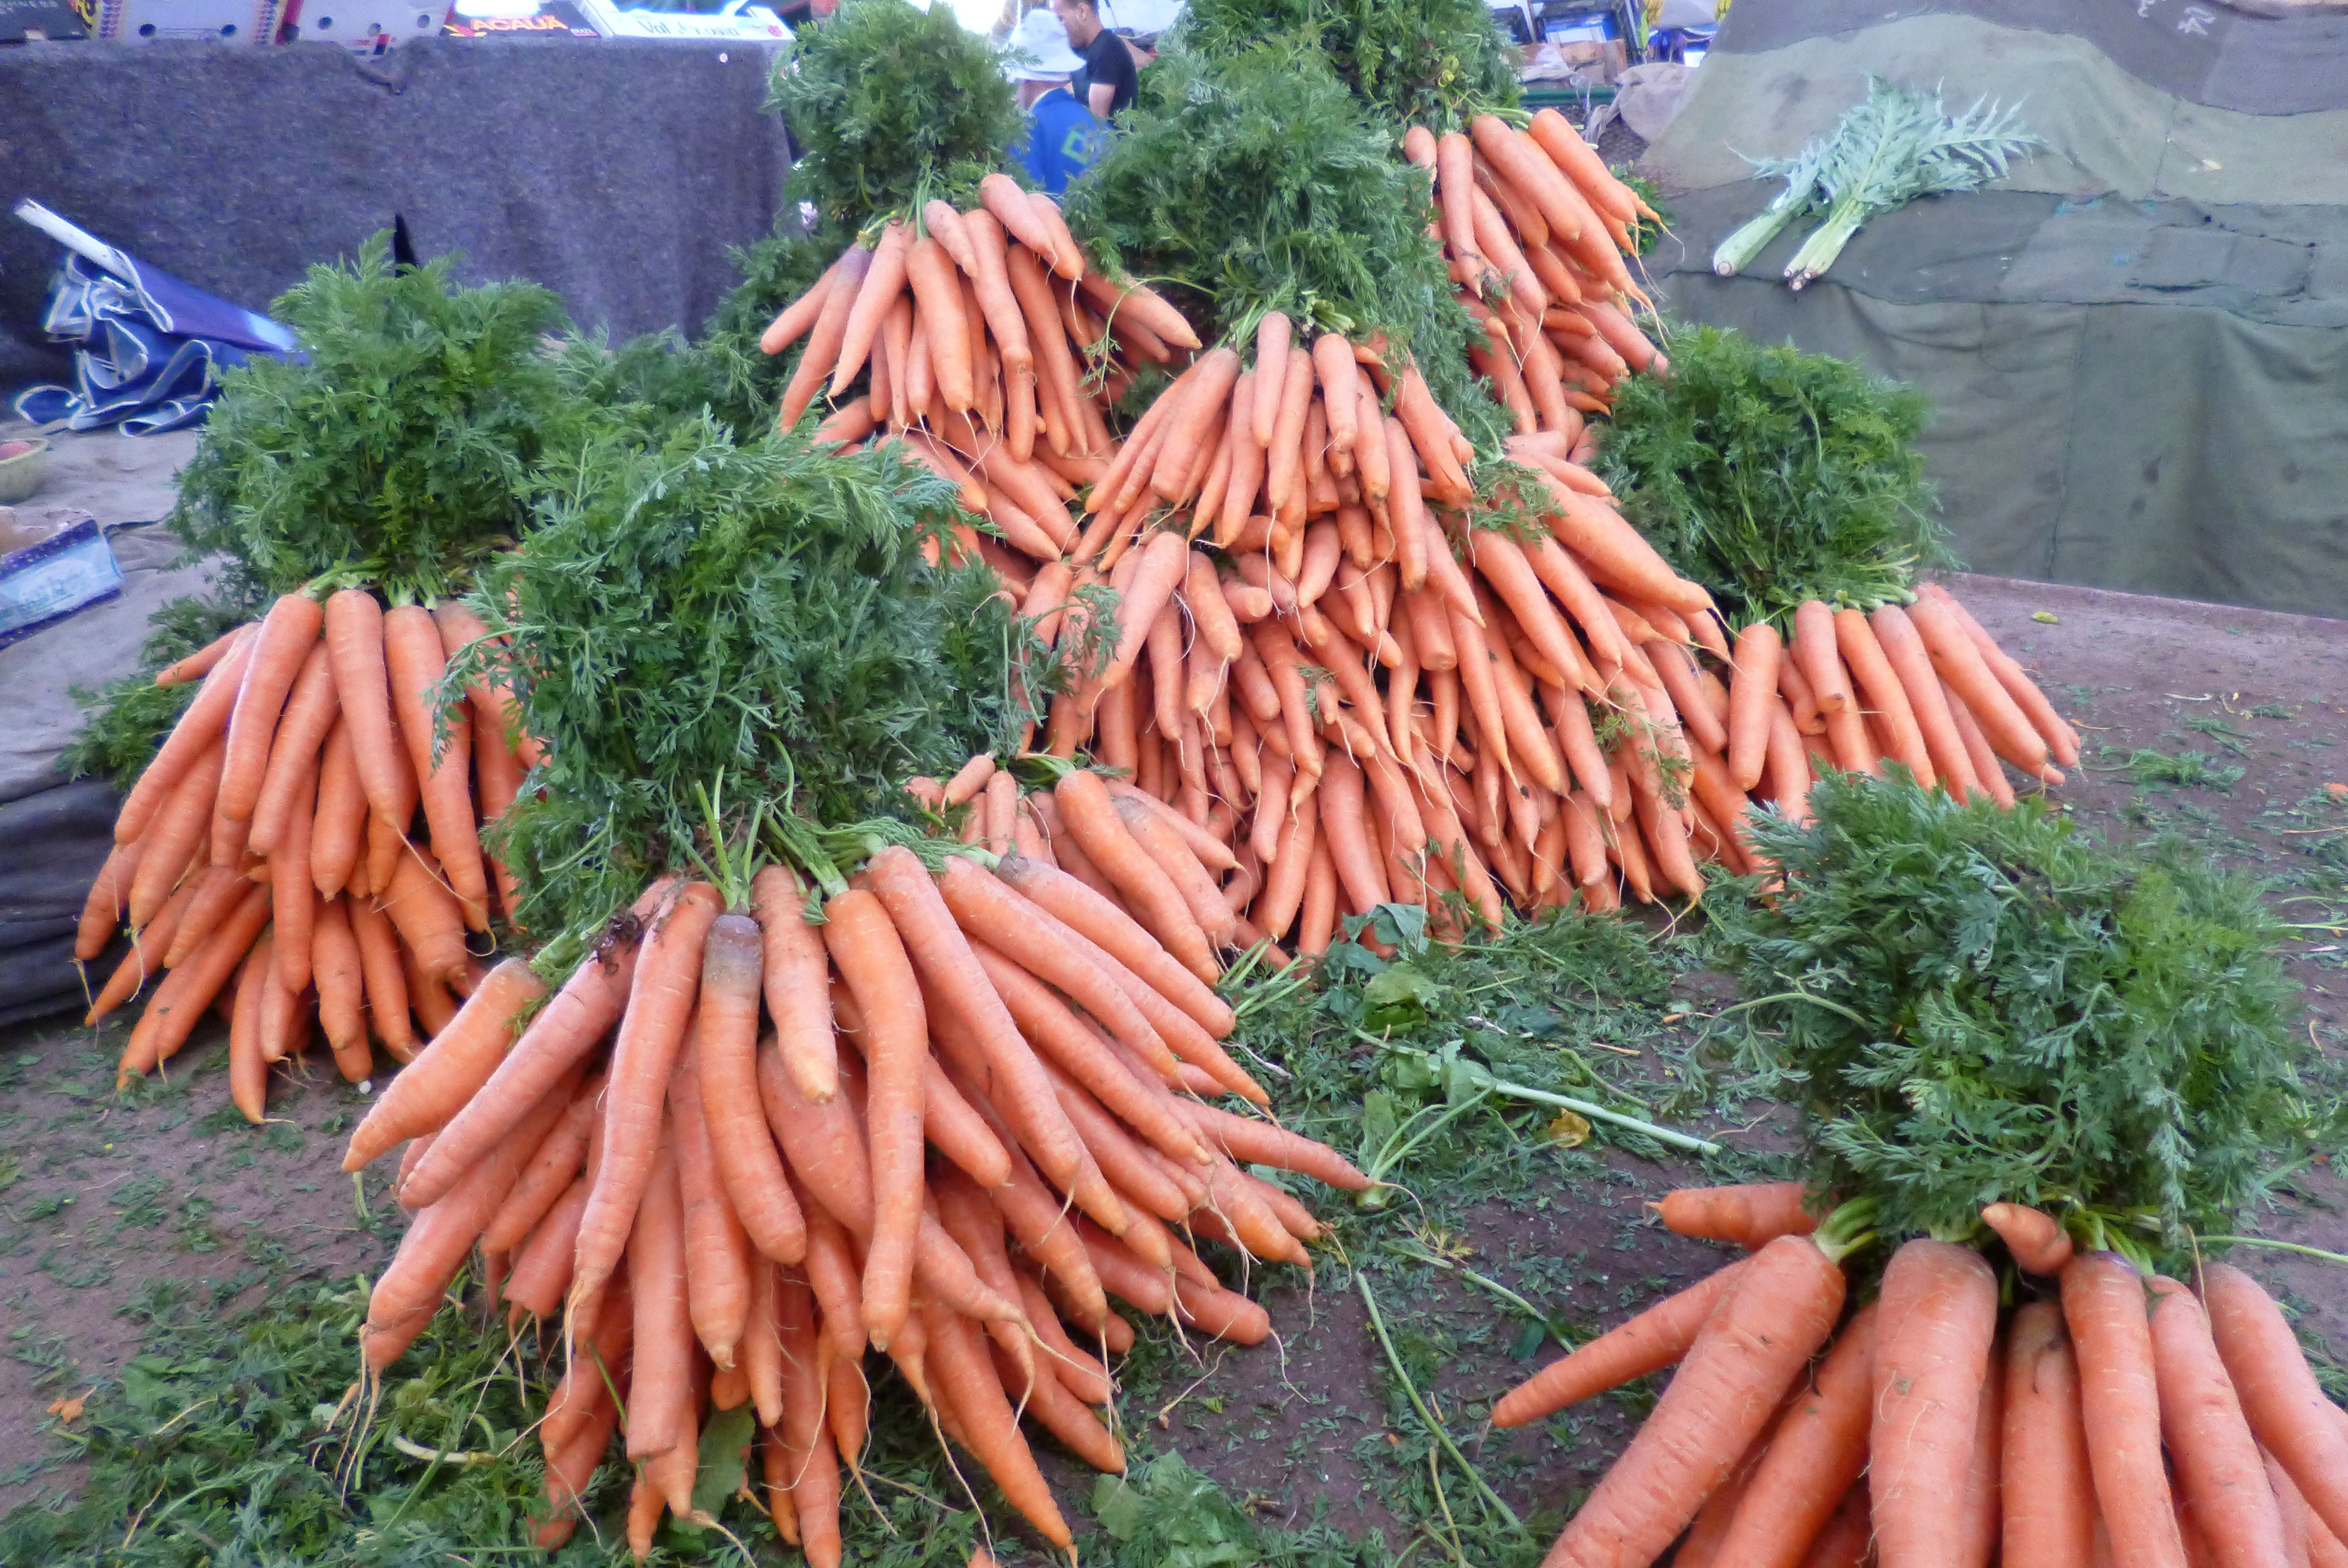
plant, flower, dish, food, herb, produce, vegetable, africa, bazaar, market, healthy, eat, delicious, carrot, vegetables, morocco, bless you, ecosystem, agadir, carrots, fill, land plant